Canton of Schwyz

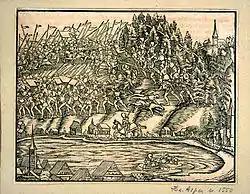
The Battle of Morgarten, the first battle of the new Confederation against the Habsburgs

On 15 November 1315, Leopold of Austria led a large army of knights to crush the rebellious confederates, planning a surprise attack from the south via Lake Aegeri and the Morgarten pass, and counting on a complete victory over the rebellious peasants. The chronicle of Johannes von Winterthur concerning the battle puts the Austrian forces at 20,000, though that number is certainly inflated. Another account says that there were 9,000 men in the Austrian army, while Delbrück holds that the Austrian army was only 2,000-3,000 but mostly knights.